Rugby union gameplay

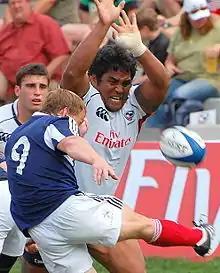
A player attempting to charge down a kick

Punts are the most common type of kick employed by players. They are used as clearing kicks, especially if a team is close to their own goal-line or is looking to gain territory. With these kicks the player tries to kick the ball as far as possible towards the opponents goal and they usually aim for one of the touch lines. If the ball crosses the touch line before being touched by anyone a lineout is awarded to the opposing team. If the ball is put inside the player's 22-metre line by a member of the opposition they can kick the ball out on the full and gain ground. Otherwise ground is only gained if the ball bounces in the field of play before crossing the touch line. Care has to be taken not to kick it too far, because if it travels through their opponents in-goal and becomes dead the opposition is awarded a scrum from where the kick occurred. The disadvantage of "kicking for territory" is that it almost always gives possession of the ball to the opposing team. If a clearing kick is caught by the opposition, then they can counter-attack by running, passing, or kicking the ball back toward the clearing team.